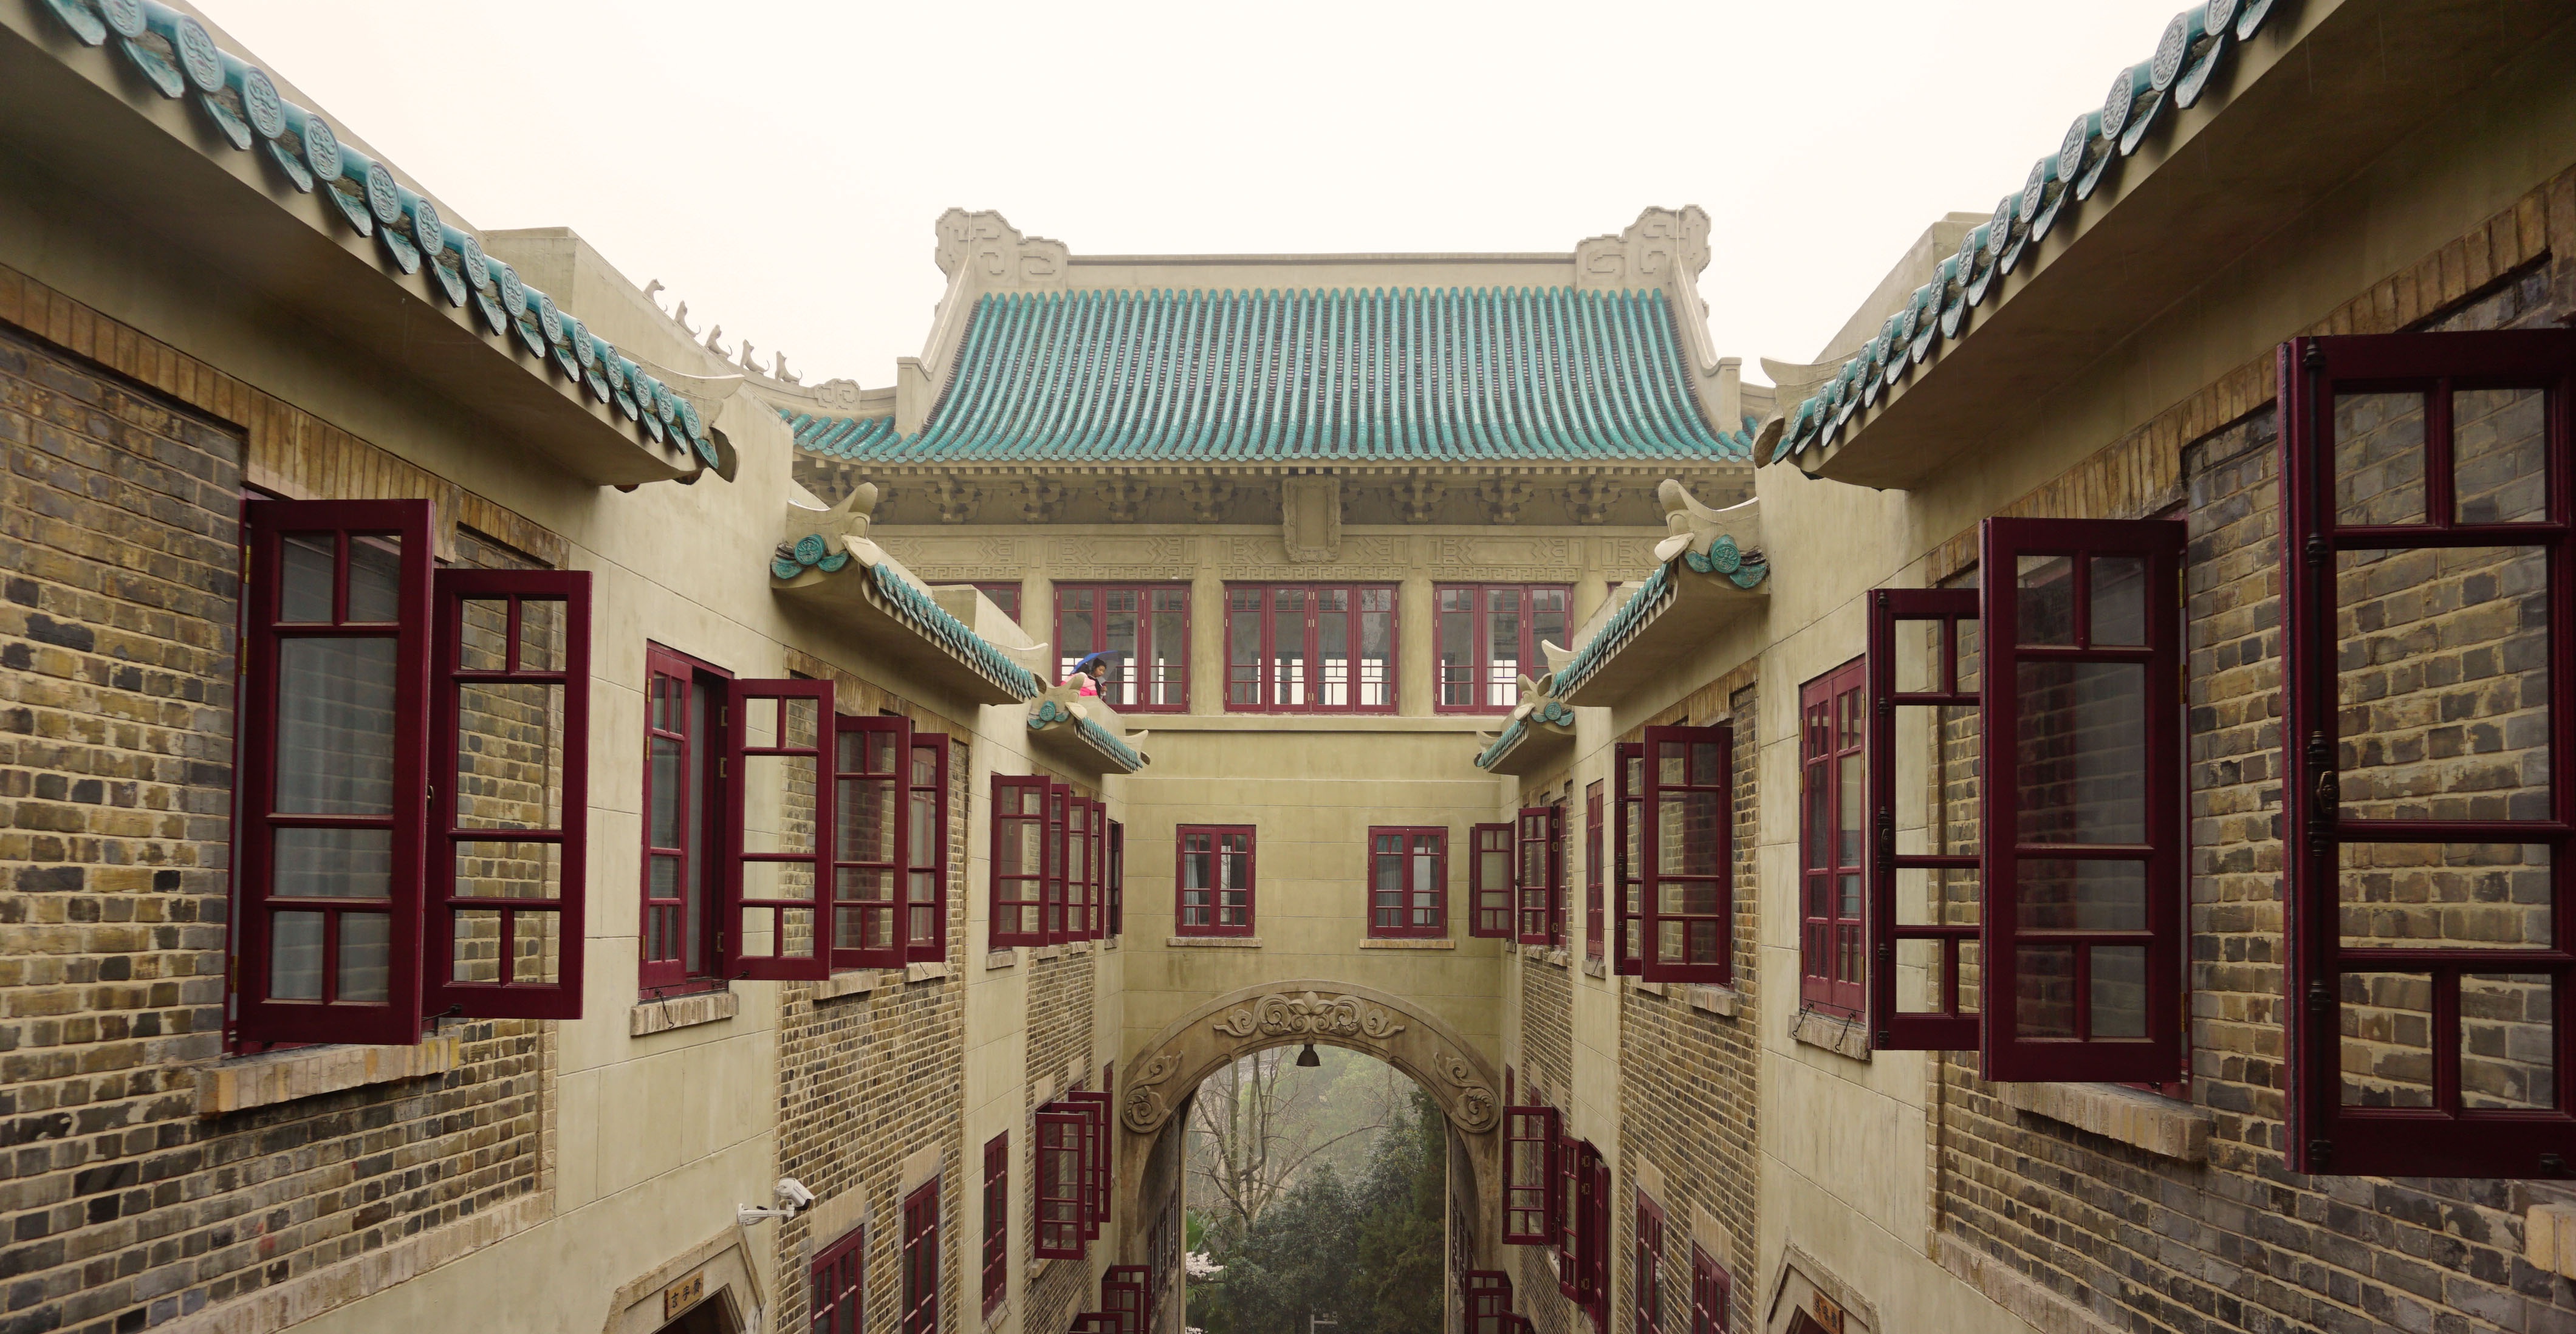
architecture, mansion, house, building, palace, home, spring, facade, property, interior design, estate, china, dorm room, wuhan university